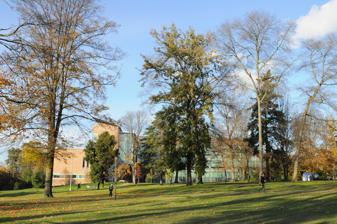
Building: William H. Gates Hall
Country: United States of America
Year built: 2001
Building on the campus of the University of Washington William H. Gates Hall as seen from Parrington Lawn William H. Gates Hall is an academic building of the University of Washington in Seattle, Washington . William H. Gates Hall houses the University of Washington School of Law . The building is named after late William H. Gates, Sr. , a lawyer who served as a partner of the Preston Gates & Ellis law firm. Gates was a 1950 graduate of the UW School of Law. History Conception and planning Before the construction of Gates Hall, the University of Washington School of Law , the only public law school in the State of Washington, occupied Condon Hall , located away from the main campus of UW. The building never expanded, so as the UW School of Law grew, various departments of the law school were forced to occupy other buildings. The Washington State Legislature , on two occasions, failed to provide the funds to expand the Condon building. At a later point the university decided that it could build a new administrative services building and then store extra administrative services that were previously spread across the university campus at Condon Hall. The university would use the cost savings to allow it to build a new law school. In 1993 the Washington State Legislature gave the university funds to design a new law building. After university officials began a search for potential donors, William Henry "Bill Gates III offered to be a donor. He was interested in naming a building after his father William Henry Gates, Sr. In 1995 the state legislature approved the building of a new law facility. The state legislature approved a funding for $1.1 million for the building design. It was conditional on the University being able to, by July 1, 1997, raise $10 million from private sources. Around 1996, when the project had conditional funding but no final approval, several critics, including academics and University District residents opposed the proposed building plan, arguing that UW was breaking its agreement with the city over how the UW campus should be developed, that it would remove one of the few remaining open spaces on campus, that it was a bad spending of educational dollars during a budget crisis, and that the project was "leapfrogged" over higher priority projects. The university originally planned to construct a replacement law facility on Parrington Green, but after outcry that lead to almost 600 e-mail messages expressing disfavor with the plan being sent during the first twelve days of February 1996, an administration committee revealed a revised plan that would reduce the building's footprint by about a third of the original plan, saving more of the park. The university later changed the location to the N1 Parking Lot, near the Burke Museum. This decision prevented the destruction of a group of trees, and in the words of Sherri Olson of the Seattle Post-Intelligencer , "define[d] a new quad." In 1999 the legislature approved the funding of the construction of the facility. The replacement law school facility was approved so the law school could again occupy a central location in the UW campus. Funding The state funded the construction with $44.2 million of money from bond sales and $1.5 million of funds directly from the state, while $34.3 million came from private donations. The University of Washington stated that it was "an exceptionally large share for a public building." The state bond money would be repaid by the university's Metropolitan Tract revenues, instead of tax-supported bonds. More than 160 donors contributed to the building. William H. Gates, Sr. 's son, William Henry "Bill" Gates III , and his wife Melinda Gates , under the Gates Foundation , donated $12 million to the UW School of Law. The Gates couple was the largest private donor to the William H. Gates Hall project. The donations ranged from $50 to the Gates Foundation's $12 million. Construction and opening Kohn Pedersen Fox , an architecture firm in New York City , collaborated with Mahlum Architects on the design of the building. Lease Crutcher Lewis of Seattle served as the general contractor-construction manager. Gates Hall was built and constructed for $80 million. The cost included fiber optics and furniture. Its groundbreaking occurred on May 4, 2001. The individuals presiding over the ceremony, which took place at the future law school site, included Richard McCormick , President of UW, and Roland Hjorth, the then-outgoing dean of the UW Law School. Visitors included Bill Gates, former U.S. Speaker of the House Tom Foley , Governor of Washington Gary Locke , and Dr. Joe Knight Jr., the appointed future dean of the UW School of Law. Its public opening and dedication occurred on September 12, 2003. Upon completion of the building, the school of law moved from Condon Hall to William H. Gates Hall. All of the departments of the law school moved to Gates Hall, allowing for the entirety of the law school to occupy one building. The building was planned to be one thirds larger than Condon Hall, and it has 55% more space than the previous facility. The opening of the William H. Gates building also allowed the law school department to increase in size. In 2001, when the school was still based in Condon Hall, the law school was annually receiving at least 1,500 applicants for 165 slots. Location It at the northwestern corner of the University of Washington campus, near the historic campus core. William H. Gates Hall is located south of the Burke Museum of Natural History and Culture , and north of Parrington Green. The facility is between 15th Avenue Northeast and Memorial Way. Gates Hall, located in the center of the University District , is off of "The Ave" and north of Downtown Seattle . It is in proximity to the legal community of Seattle and various university student life facilities. Paula Littlewood, the University of Washington School of Law assistant dean, said in 2001 that the central location of Gates Hall would enhance the law school's collaboration with other UW academic programs, and increase the ability of students and faculty to work together. Sherri Olson of the Seattle Post-Intelligencer said that William H. Gates "creates a stronger presence for the UW on the northwest corner of the campus and a more formal entrance along 15th." Architecture This section needs expansion . You can help by adding to it . ( March 2012 ) The distinctive skylights in the yard of the hall The building, which has 196,000 square feet (18,200 m 2 ) of space, is made of brick and glass. The building has around 135,000 bricks and 47,000 square feet (4,400 m 2 ) of glass. The building has four elevator shafts. The main portion of the building is L-shaped, and it borders the library on its north and west sides. Sheri Olson, an architecture critic of the Seattle Post-Intelligencer , said that "While the taut expanses of brick and metal detailing are modern, the architects use classic elements of composition," such as the building's inverted metal roof, which creates a "crisp cornice line," a "rusticated brick base," a group of triangular, narrow bay windows that are three stories tall, and a midsection that uses a series of windows and alternating projections of brick used to express a pattern and texture. Olson said that the building's series of narrow, three-story-tall, triangular bay windows "are a nod to the verticality of the campus's Collegiate Gothic style established by the early Bebb & Gould buildings." Olson argued that Kohn Pederson Fox "were neither blindly modern nor overly historicist in the design of the building's main facades on the west and north." The building has white-colored walls that have some birch accents, instead of using the more classic dark wood panels. Olson said that the walls "create a Scandinavian modern sensibility appropriate to our northern climate where early dusk and overcast skies can be depressing for students who spend a lot of time indoors studying." In regards to the choice to not use wood panels, Olson said that the choice "may strike some as not traditional enough but may be one way for the school to distance itself from the entitled, cigar-smoking old-boys club ." Facilities The building's first two floors have various classrooms. One 170-seat classroom is a mock trial hall. A 28-person computer lab is on the building's second floor, adjacent to the offices of the Washington Journal of Law, Technology & Arts. The building also houses twelve study rooms, a remote learning laboratory, a coffee shop and snack kiosk, a student lounge, faculty offices, student organization offices, private zones for nursing mothers, female and coed toilets, lockers, and shower facilities for people who commute by bicycle. The facility has features for disabled people, including Braille indicators. The student commons is located on the main level, in the crook of the "L". William H. Gates also houses a " crying room ", a facility for parents so that they can bring their children to their classes and still fully participate in them. The parents may watch lectures on video screens provided in the room while their children accompany them in the "crying room." Katherine Long of the Seattle Times said that it is "sort of like a movie theater's crying room." Sarah Renevald, the president of the Graduate and Professional Student Senate (GPSS) at UW, said in 2011 that the UW law school used the "crying room" as a recruitment tool to promote an atmosphere that is favorable towards families, which attracts students and professors to the program. The school facilities had contemporary technology, including high speed internet access, computerized podiums that had DVD, Microsoft PowerPoint , and internet features. Every classroom has central computers which have projection options. Each classroom seat has electrical outlets and data ports for laptops. The university has a large outdoor When the facility opened, wireless internet was installed inside the facility and at the terrace on top of the library. The L1 level houses the academic journal suites, such as the Lowery C. Mounger, Jr. Pacific Rim Law & Policy Journal Suite (Room L180-183) and the Preston Gates & Ellis Washington Law Review Suite (Room L180, L184-L188). Because Ronald Hjorth, the law school's dean emeritus and a professor, and Richard O. Kummert, a professor, donated funds to have the center built, they have classrooms in the building named after them. Marian Gould Gallagher Law Library William H. Gates Hall includes the Marian Gould Gallagher Law Library on the L1 and L2 floors, at a below grade level. It is named after Marian Gould Gallagher, who served as the director of the law library of the University of Washington . As of May 2003 the body of books held by the Gallagher law library, then in a different building, was the largest law library collection north of Berkeley, California and west of Minneapolis, Minnesota . The Gallagher Law Library has 40,000 square feet (3,700 m 2 ) of library stacks, a 10,000 square feet (930 m 2 ) reading room, staff spaces, and study rooms. The top level of the library is an outdoor terrace that has views of the Seattle skyline . Plant life is incorporated in the terrace's design. Four trapezoidal-shaped, 18-foot (5.5 m)-tall skylights descent from the terrace into the reading room. The skylights center on an opening that connects levels L1 and L2, so the light affects the reading room and the stacks below. The library was designed to be compliant with the Americans with Disabilities Act of 1990 . It had room to allow for additions to book collections and student workspaces. Most of the library collections are open stack. The library's computer terminals are near the entrance, so library patrons may easily access the computers. The library also houses a student-only lounge. The law library has one entrance, allowing for easy security and allowing for the majority of the library to use open book stacks. All library patrons, including faculty and staff, use this entrance. Reception to architecture Sherri Olson, an architecture critic of the Seattle Post-Intelligencer , said that the building "has wings that reach out, projecting a spirit of openness and inclusiveness." She commented that "At 196,000-square feet, it's a big building, but the design mitigates its bulk." She concluded "Is it too much to ask a building to inspire a greater sense of social and civic responsibility? Perhaps, but as in the case of Gates Hall, it can at least abet and abate." The namesake of the building, William H. Gates, Sr. , had a positive reception to the facility. References